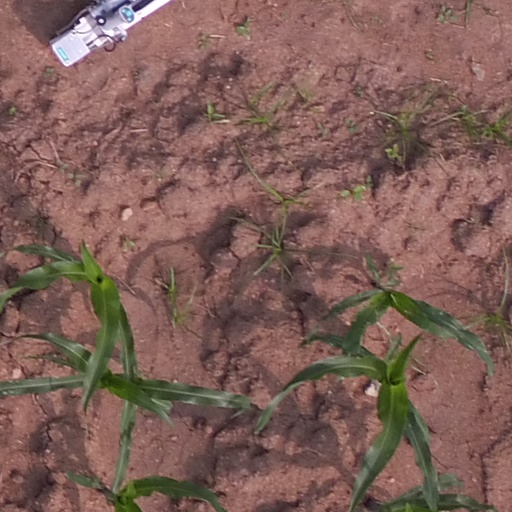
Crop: maize; corn